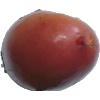
Label: Potato Red Washed 1